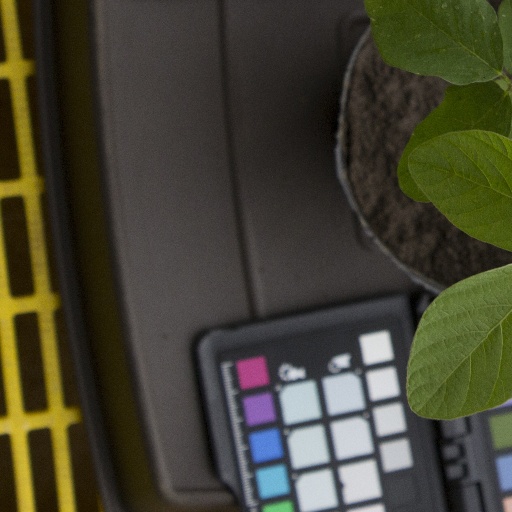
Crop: soybean